Theodore W. Goldin

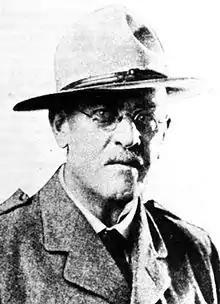
Theodore W. Goldin, Medal of Honor recipient

Theodore W. Goldin (July 25, 1858February 15, 1935) served in the United States Army during the American Indian Wars. He received the Medal of Honor for his actions during the Battle of the Little Bighorn.